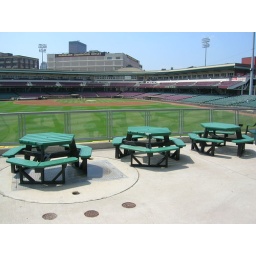
...over the picnic tables in left-center toward home plate.